Question: Please indicate a possible affordance area of the drum that can be used for beating
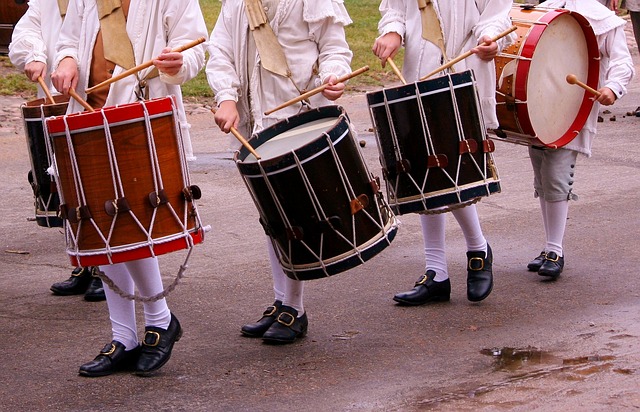
Answer: [516.5, 23.5, 619.5, 158.5]